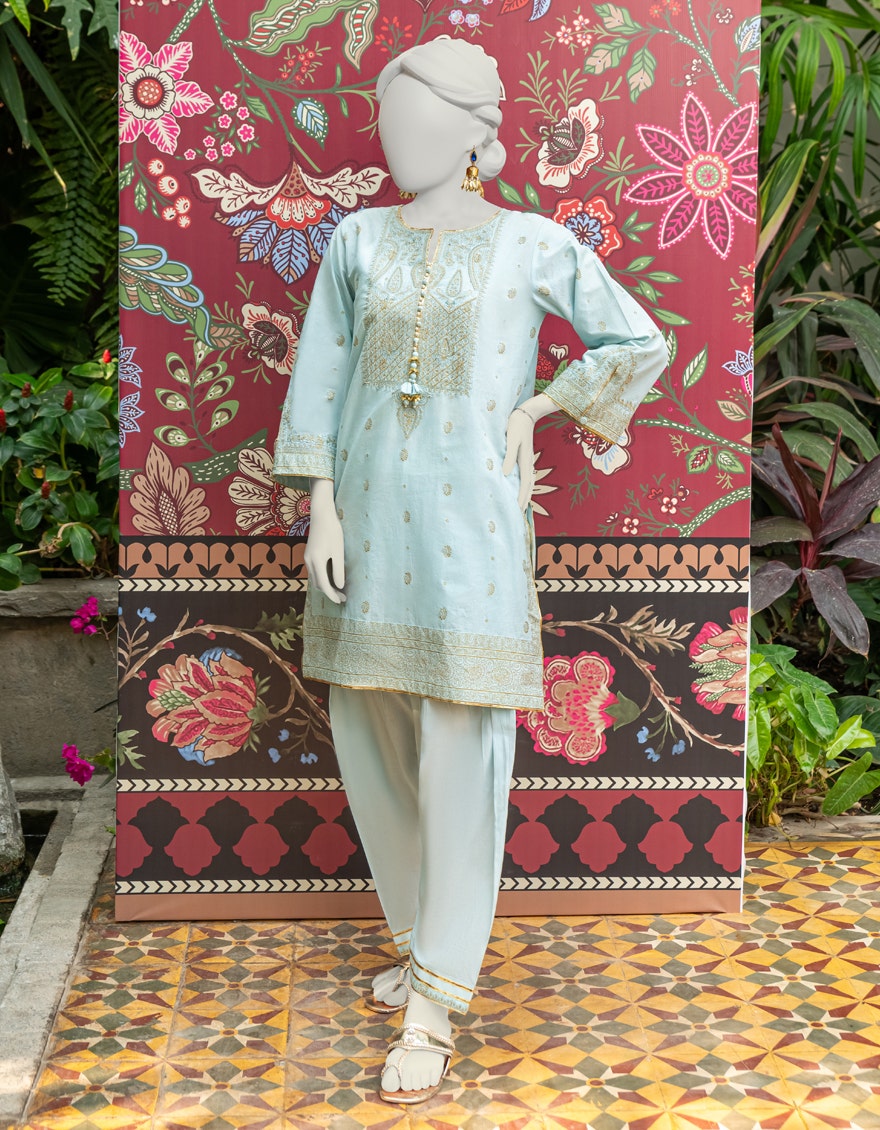
blue embroidered three piece suit